Ernst Jacobi

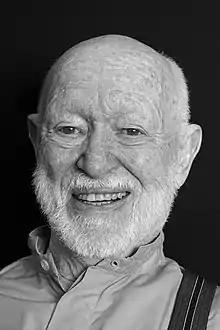
in 2018

Ernst Gerhard Ludwig Jacobi-Scherbening, professionally called Ernst Jacobi (11 July 1933 – 23 June 2022), was a German actor. He was known for serious character roles, especially in the 1979 film "The Tin Drum" ("Die Blechtrommel"), as Hans in "Germany, Pale Mother" (1980), as Adolf Hitler in "Hamsun" (1996), and as the narrator in "The White Ribbon" (2009). He appeared in over 200 television productions and worked at the Burgtheater in Vienna from 1977 to 1987, and at the Schauspielhaus Zürich from 1987 to 1992. In 1975 he won the Berliner Kunstpreis for his portrayal of Alexander März in the television film "Das Leben des schizophrenen Dichters Alexander März".